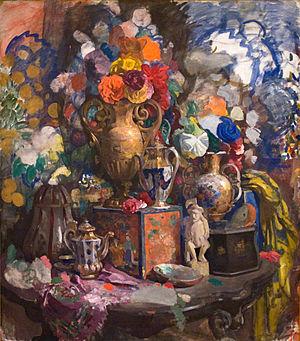
La « Rose bleue » est une exposition de peinture qui eut lieu en 1907 à Moscou, à laquelle prirent part les peintres : Pavel Kouznetsov, Nikolaï Sapounov, Sergueï Soudeïkine, Nikolaï Krymov, Martiros Sarian, le sculpteur Alexander Matveyev et d'autres artistes. Le même nom de « Rose bleue » fut donné au groupe de peintres et d'artistes russes, de même tendance symboliste russe, qui avaient participé à l'exposition.